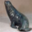
Label: seal